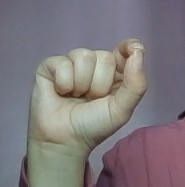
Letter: fa